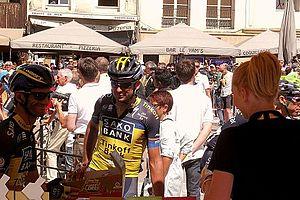
Distribution de barres énergétiques. Au centre, Benjamin Noval (dossard 95) et à gauche, Daniele Bennati.
Montpellier est une ville de France impliquée dans de nombreuses disciplines sportives. Plusieurs clubs de la ville côtoient aujourd'hui ou ont côtoyé, par le passé, l'élite de leur sport, comme le Montpellier Hérault Sport Club et auparavant, le SOM en football, le MHR en rugby à XV, les Diables Rouges en rugby à XIII, le MHB en handball, le Montpellier Paillade Basket en basket-ball, le Montpellier Volley UC en volley-ball, le MWP en water-polo, les Vipers en hockey sur glace, les Barracudas en baseball ou même les Hurricanes en football américain.
Une barre énergétique est une barre de céréales mélangée à d'autres ingrédients à haute teneur en calories, conçue pour les personnes qui n'ont pas le temps de prendre un repas.